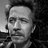
Emotion: neutral